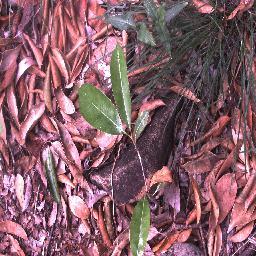
Label: negative